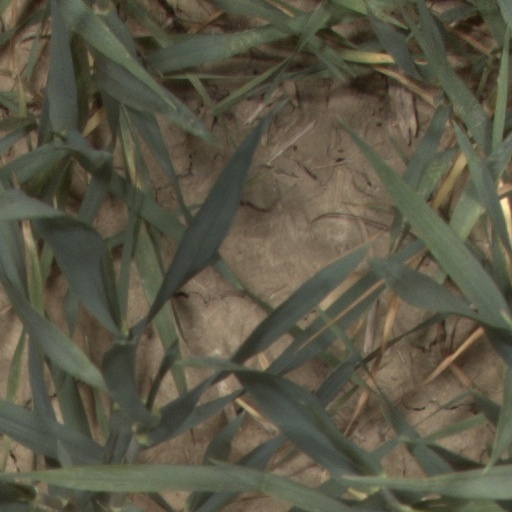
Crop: wheat